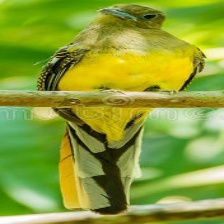
Species: ORANGE BREASTED TROGON
Scientific name: HARPACTES ORESKIOS